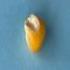
Maize quality: Good